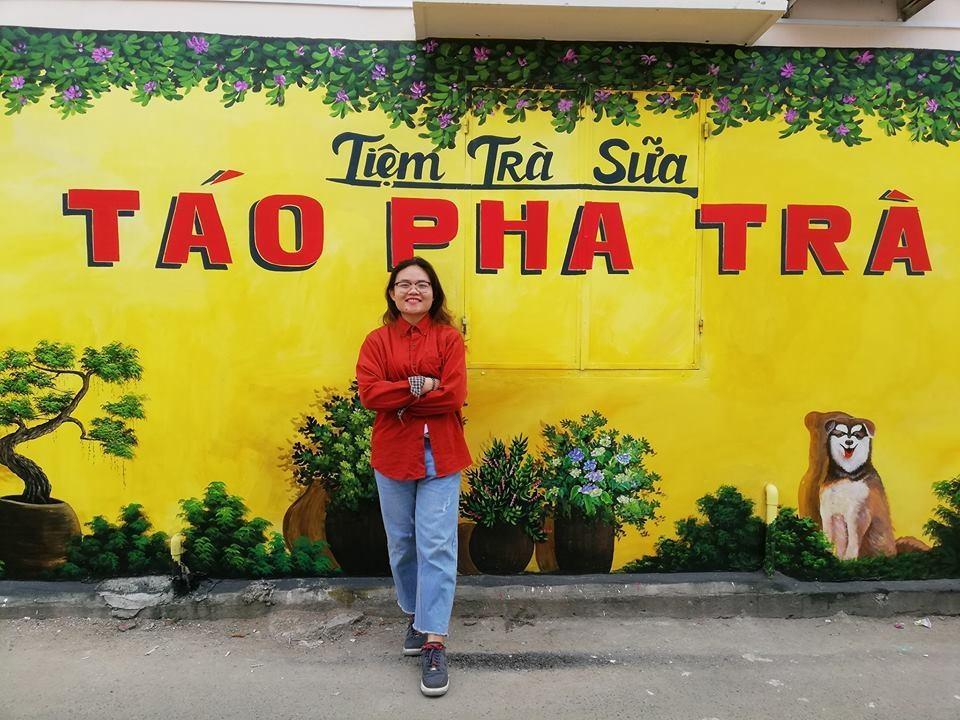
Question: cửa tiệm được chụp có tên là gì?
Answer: cửa tiệm được chụp có tên là táo pha trà